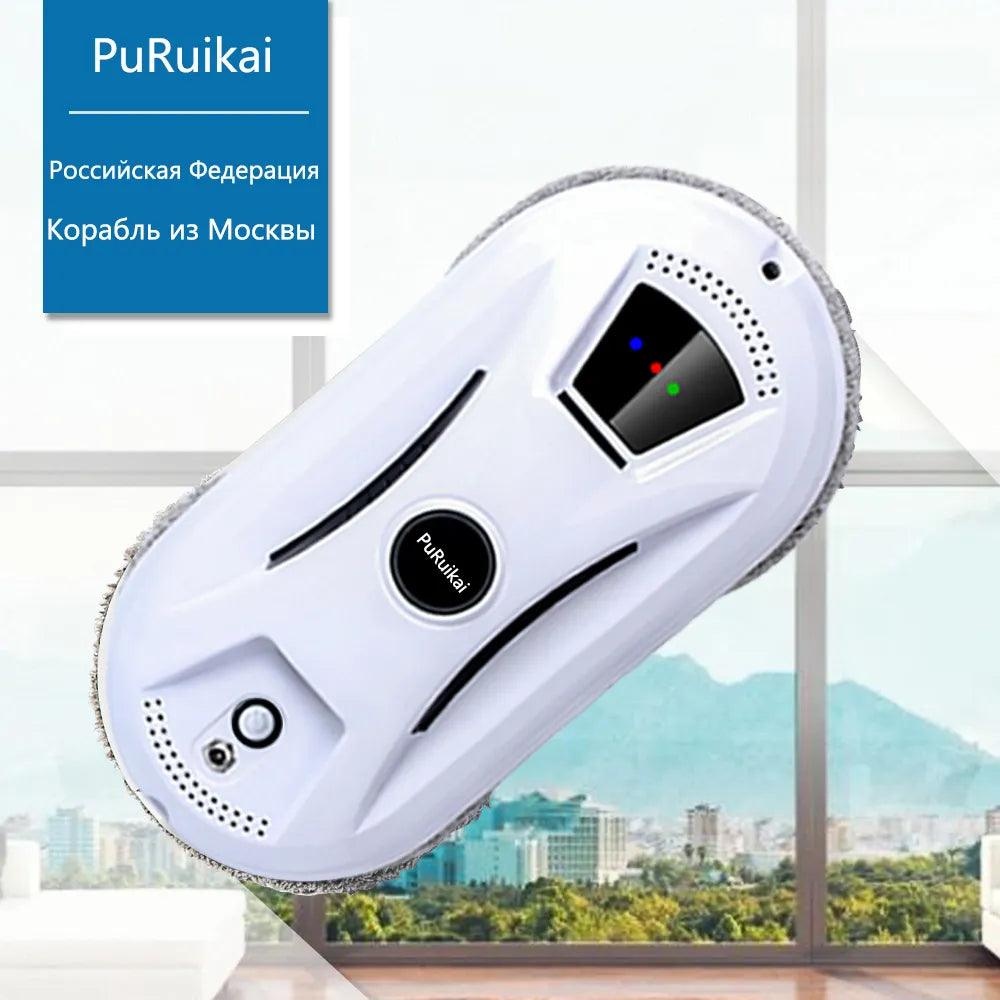
Robot Vacuum Cleaner Glass Window Cleaning Bot Kit
Transform Your Cleaning Routine with the Robot Vacuum Cleaner Glass Window Cleaning Bot Kit Experience a new era of cleanliness with the Robot Vacuum Cleaner Glass Window Cleaning Bot Kit This revolutionary cleaning device is perfect for busy homeowners who desire a streak-free shine on their windows without the tedious effort of manual cleaning. Key Features of the Robot Vacuum Cleaner Glass Window Cleaning Bot Kit Ultra-Thin Design: Its sleek profile allows access to tight spaces, ensuring every window is spotless. Remote Control Convenience: Effortlessly manage your cleaning sessions, allowing you to unwind while it works. Safety First: Equipped with advanced safety features to prevent falls, making it ideal for high or hard-to-reach windows. Hassle-Free Maintenance: Designed for continuous operation, reducing the need for constant recharging. Certified Quality: Meets CE, FCC, and ROHS standards, guaranteeing a reliable and safe cleaning solution. Complete Cleaning Package: Comes with essential accessories including remote control, power cord, cleaning rings, and cloths. Fast Shipping: Enjoy quick delivery from local warehouses in Russia, United States, United States, and Ukraine. Peace of Mind Warranty: Backed by a generous 3-year warranty covering free parts replacement. Efficient Cleaning: Designed to tackle tough dirt and grime for a streak-free finish every time. Streak-Free Finish: Achieve crystal-clear windows with minimal effort. Why Choose the Robot Vacuum Cleaner Glass Window Cleaning Bot Kit The Robot Vacuum Cleaner Glass Window Cleaning Bot Kit is not just a cleaning device; it’s a lifestyle upgrade. Imagine enjoying spotless windows without lifting a finger. Whether you’re a busy professional, a parent, or someone who simply loves a clean home, this robotic cleaner is designed to meet your needs. Order Your Cleaning Companion Today! Don’t settle for less when you can have sparkling windows effortlessly. Simplify your cleaning tasks and enhance your home’s ambiance with the Robot Vacuum Cleaner Glass Window Cleaning Bot Kit . Order now and embrace the future of cleaning!
Brand: ourlum.com
Category: Home & Garden > Household Appliance Accessories > Floor & Steam Cleaner Accessories > Squeegee Attachments